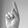
ASL letter: K